Working Cabinet (2014–2019)

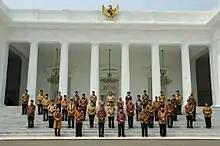
Initial line-up of the cabinet in 2014

The cabinet line-up was announced on Sunday, 26 October 2014 and was sworn in on Monday, 27 October 2014. The cabinet consists of 34 ministers, 14 of whom are affiliated to their respective political parties. There are 26 men and eight women (including the country's first female foreign minister), with 20 ministers being under 45 years old at the time of their appointment. A member of the president's transitional team explained that unlike previous cabinets, Jokowi would not be appointing a cabinet secretary or a presidential spokesman. In another break with tradition, Jokowi did not name the attorney general or head of the Indonesian State Intelligence Agency.